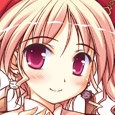
Portrait style: Anime Portrait